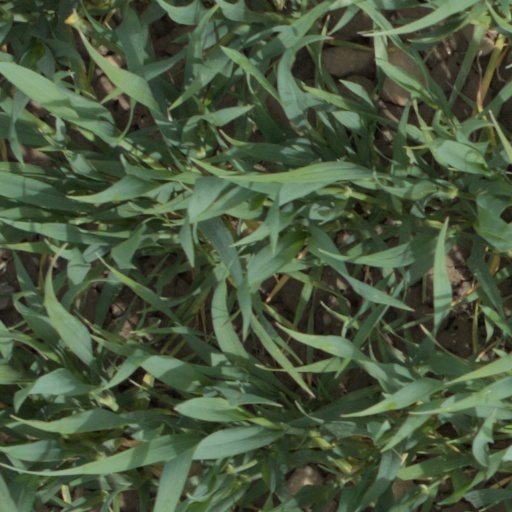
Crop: wheat